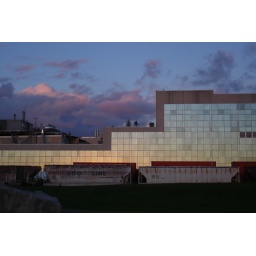
Dusk sky reflected on a building near Myrtle Edwards Park